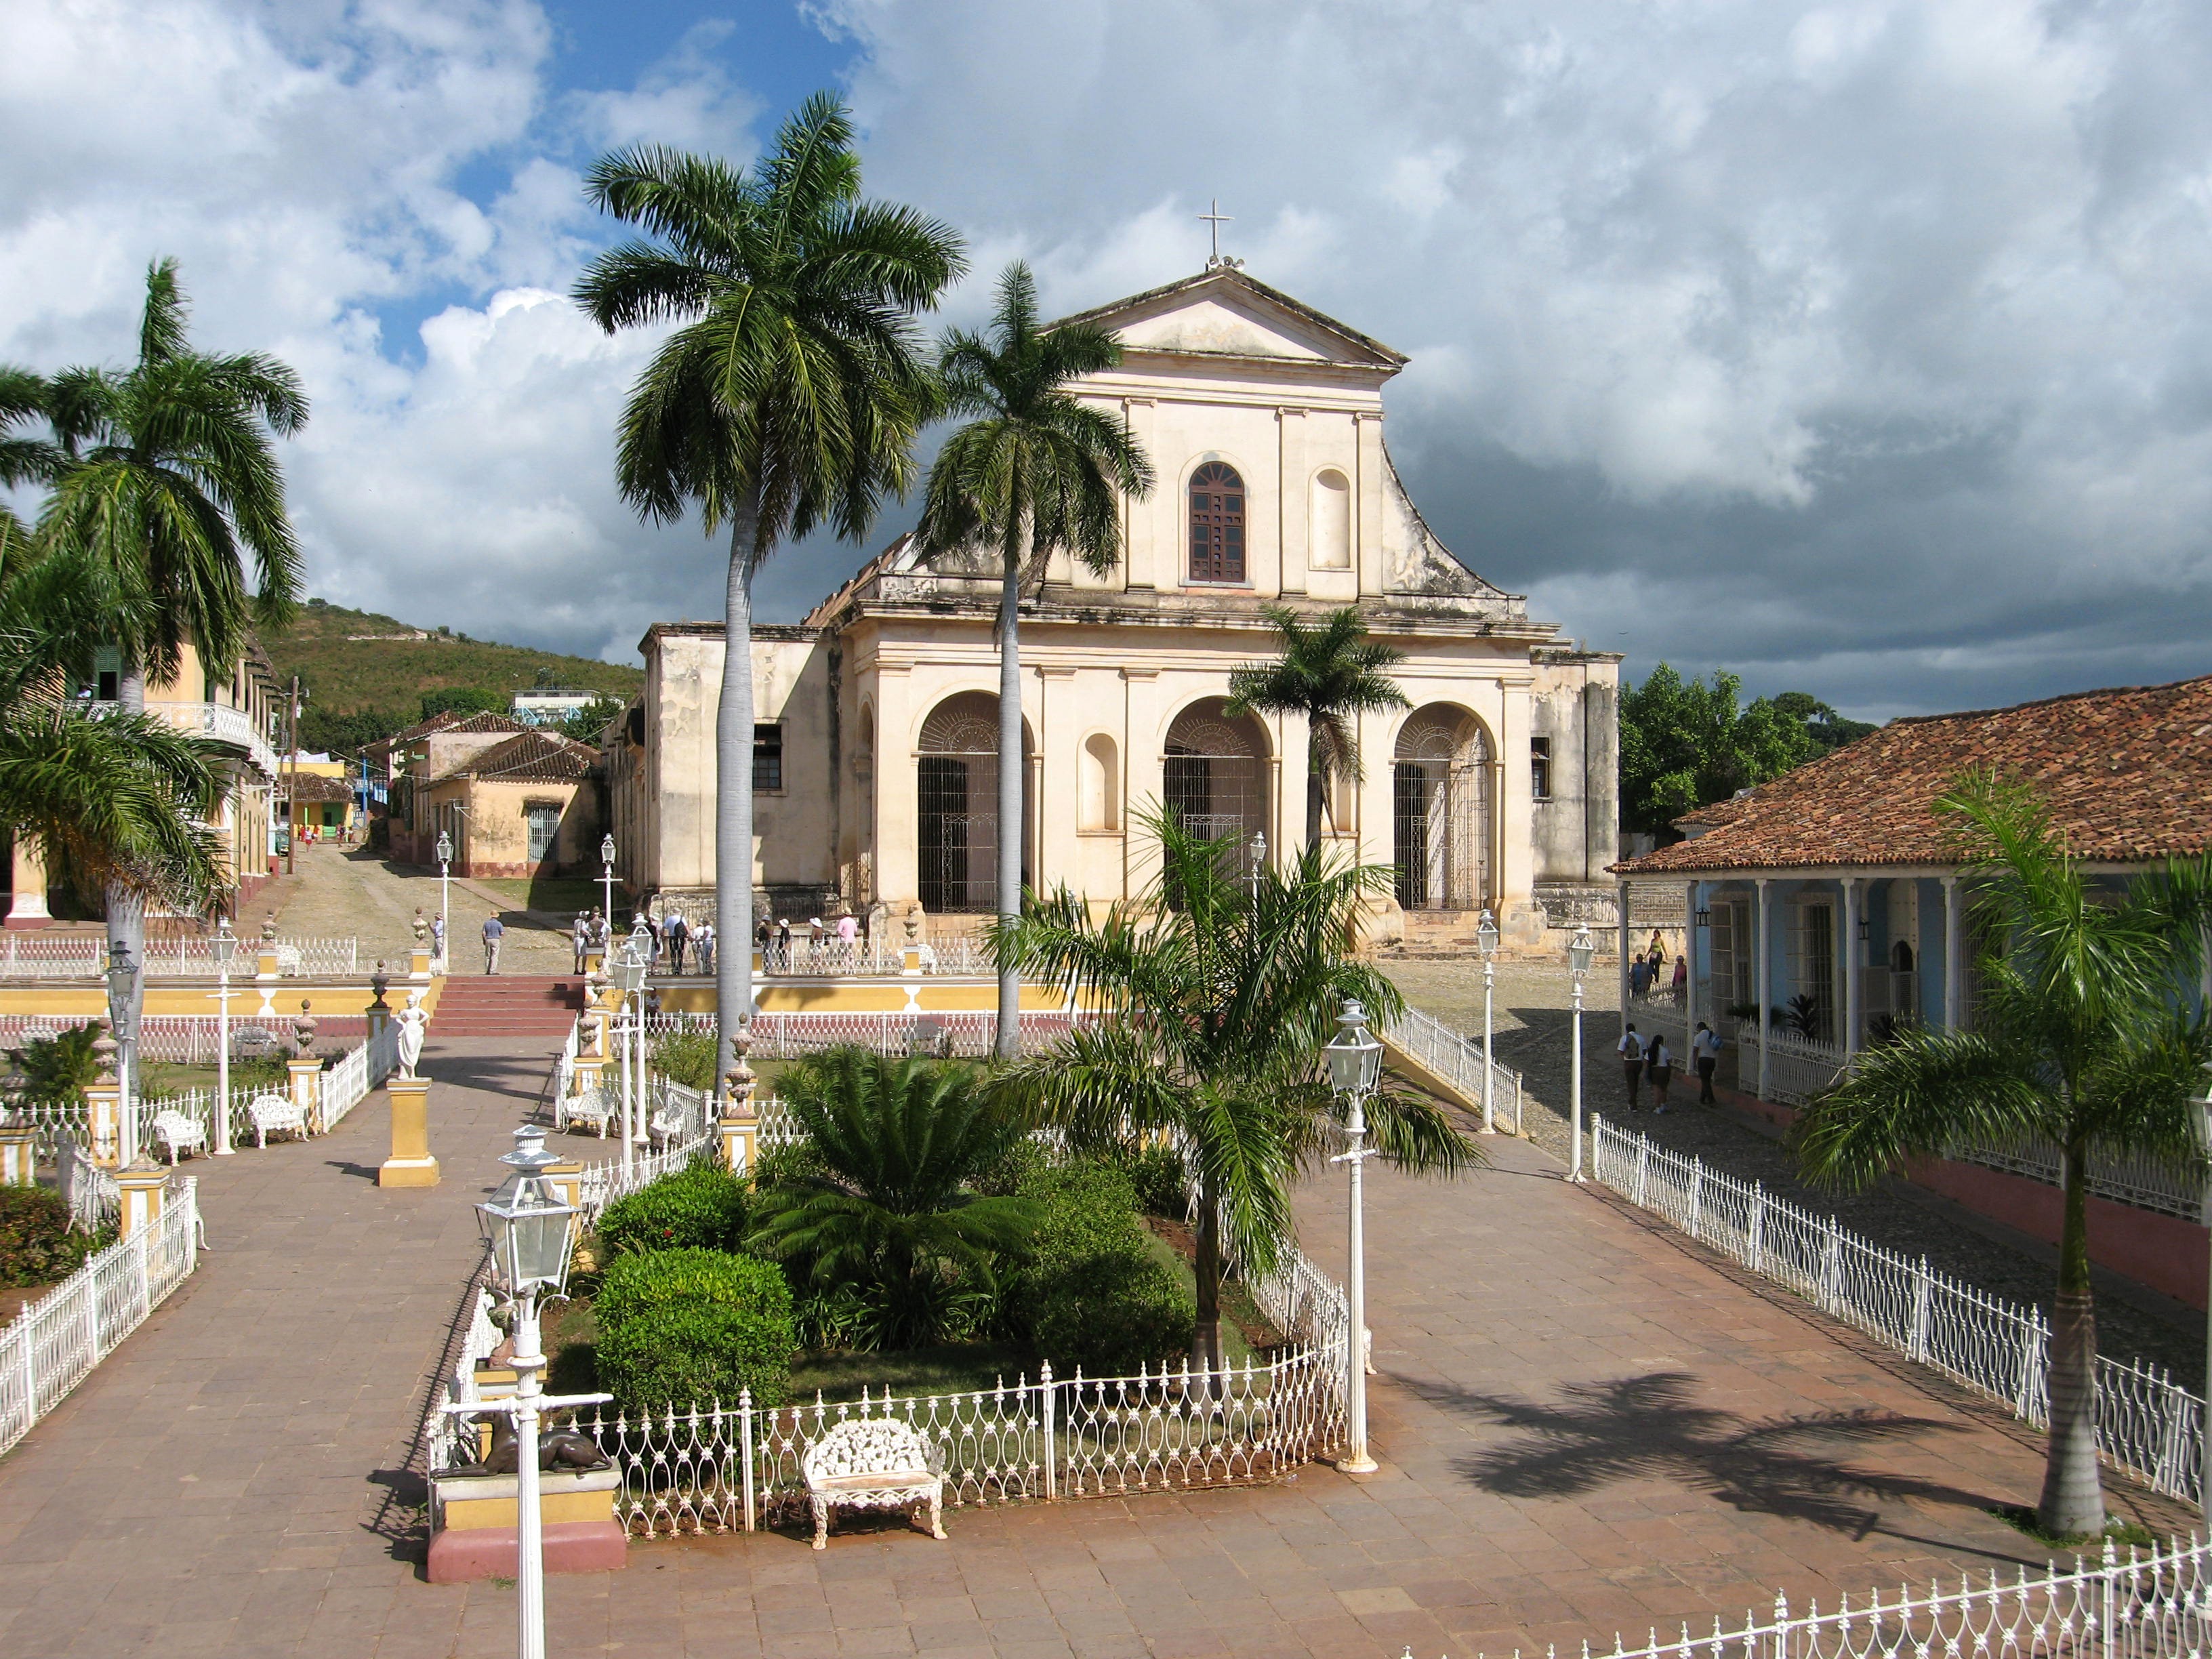
villa, mansion, town, building, palace, home, vacation, village, property, church, place of worship, cuba, estate, trinidad, residential area, little church